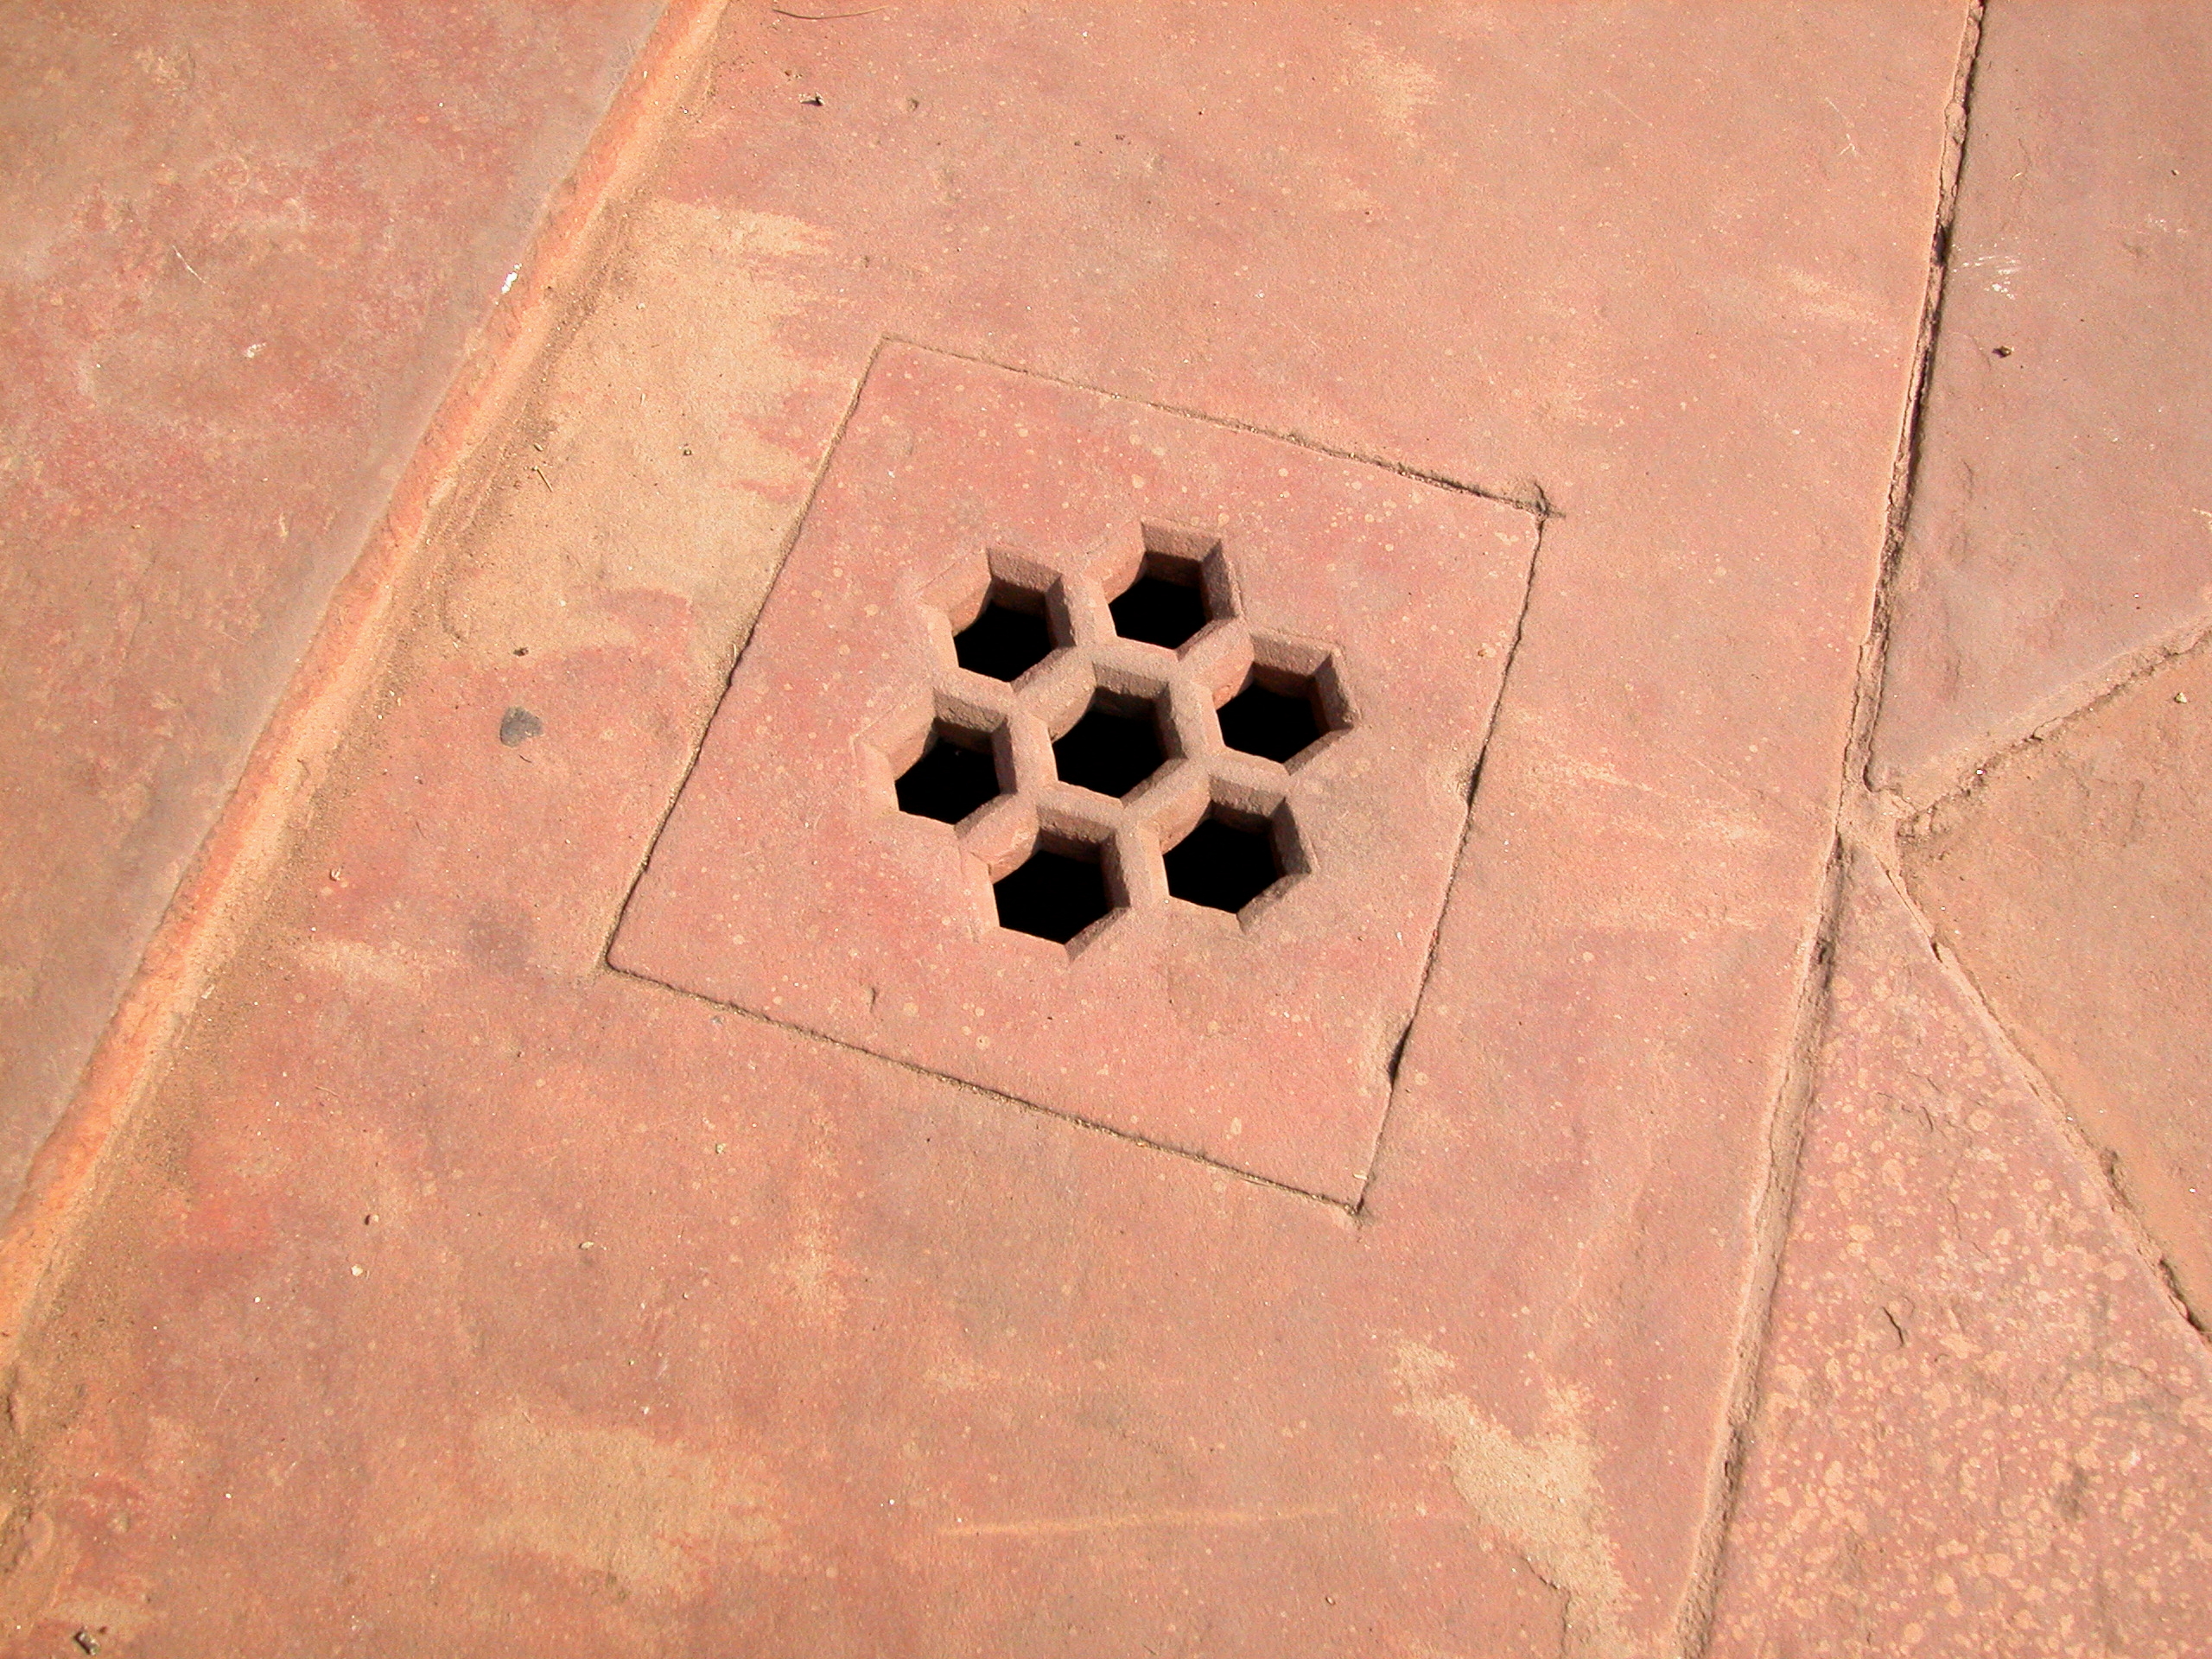
wood, texture, floor, wall, pattern, line, high, red, soil, tile, brick, material, circle, design, ruins, fort, hires, india, carving, shape, hi, res, unescoworldheritage, agra, plaster, drainoutlet, flooring